Saint Mary's Gaels men's basketball

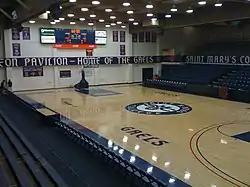
Interior of McKeon Pavilion, home of the Gaels

Saint Mary's basketball and volleyball teams play their home games at the University Credit Union Pavilion, which has a capacity of 3,500. It was originally named after George R. McKeon, a former member of the college's Board of Regents. Constructed in 1978, it underwent renovations in the summer of 2006, with new features including painted bleachers, new chair backseats behind the reserved section, a remodeled VIP section, and a banner with "GaelForce" on it behind the student section. In 2019, the venue was renamed to University Credit Union Pavilion.